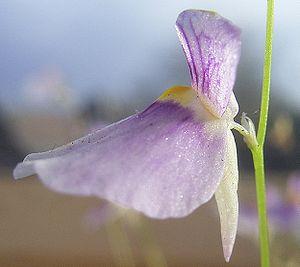
Il existe environ 225 espèces de plantes du genre Utricularia, appartenant à la famille des Lentibulariaceae. C'est le genre le plus important de plantes carnivores et il a une distribution mondiale, n'étant absent que de l'Antarctique et des îles océaniques. Ce genre était considéré comme ayant 250 espèces jusqu'à ce que Peter Taylor ait réduit le nombre à 214 dans son étude exhaustive The Genus Utricularia: a taxonomic monograph, une monographie publiée par HMSO. La classification de Taylor fut généralement admise, bien que sa division du genre en deux sous-genres fut bientôt considérée comme obsolète. Les études de génétique moléculaire ont pour la plupart confirmé la classification de Taylor avec quelques modifications, mais réparti le genre en trois sous-genres. Cette liste suit la classification des sous-genres de Müller et Borsch, mise à jour avec de nouvelles informations provenant de Müller et al.